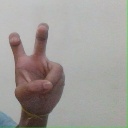
अक्षर: ई